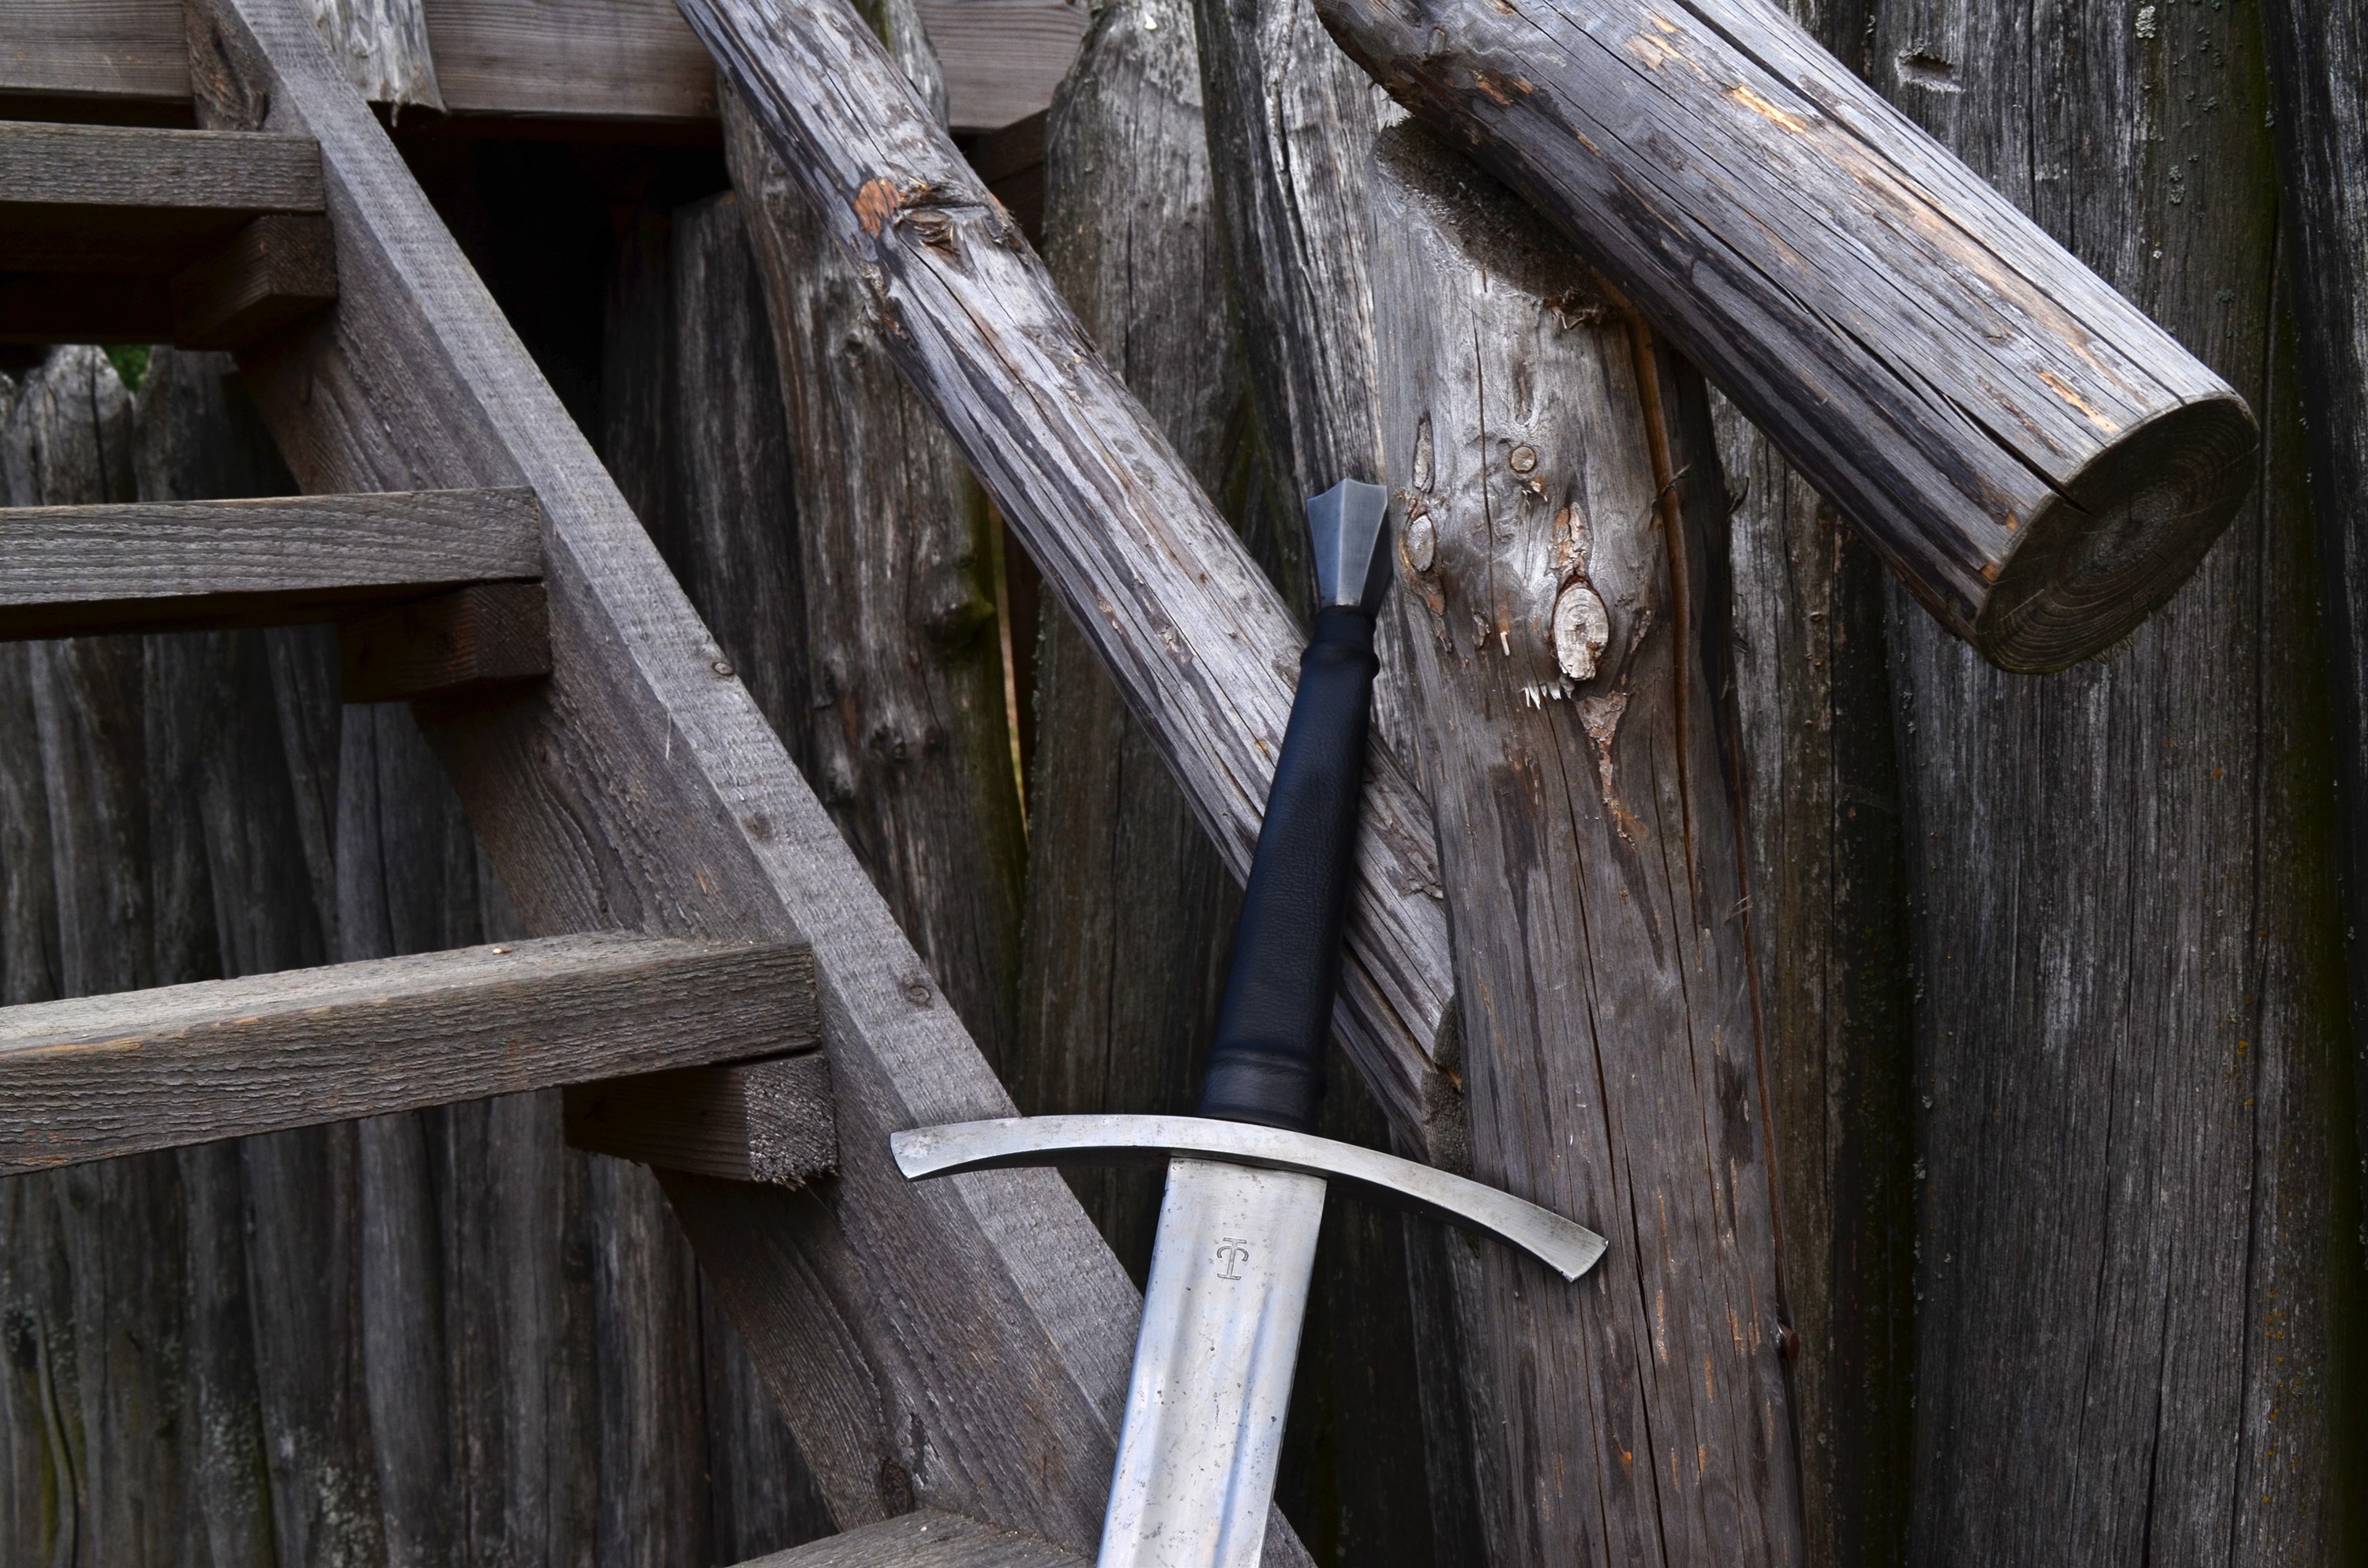
structure, wood, wall, beam, column, material, iron